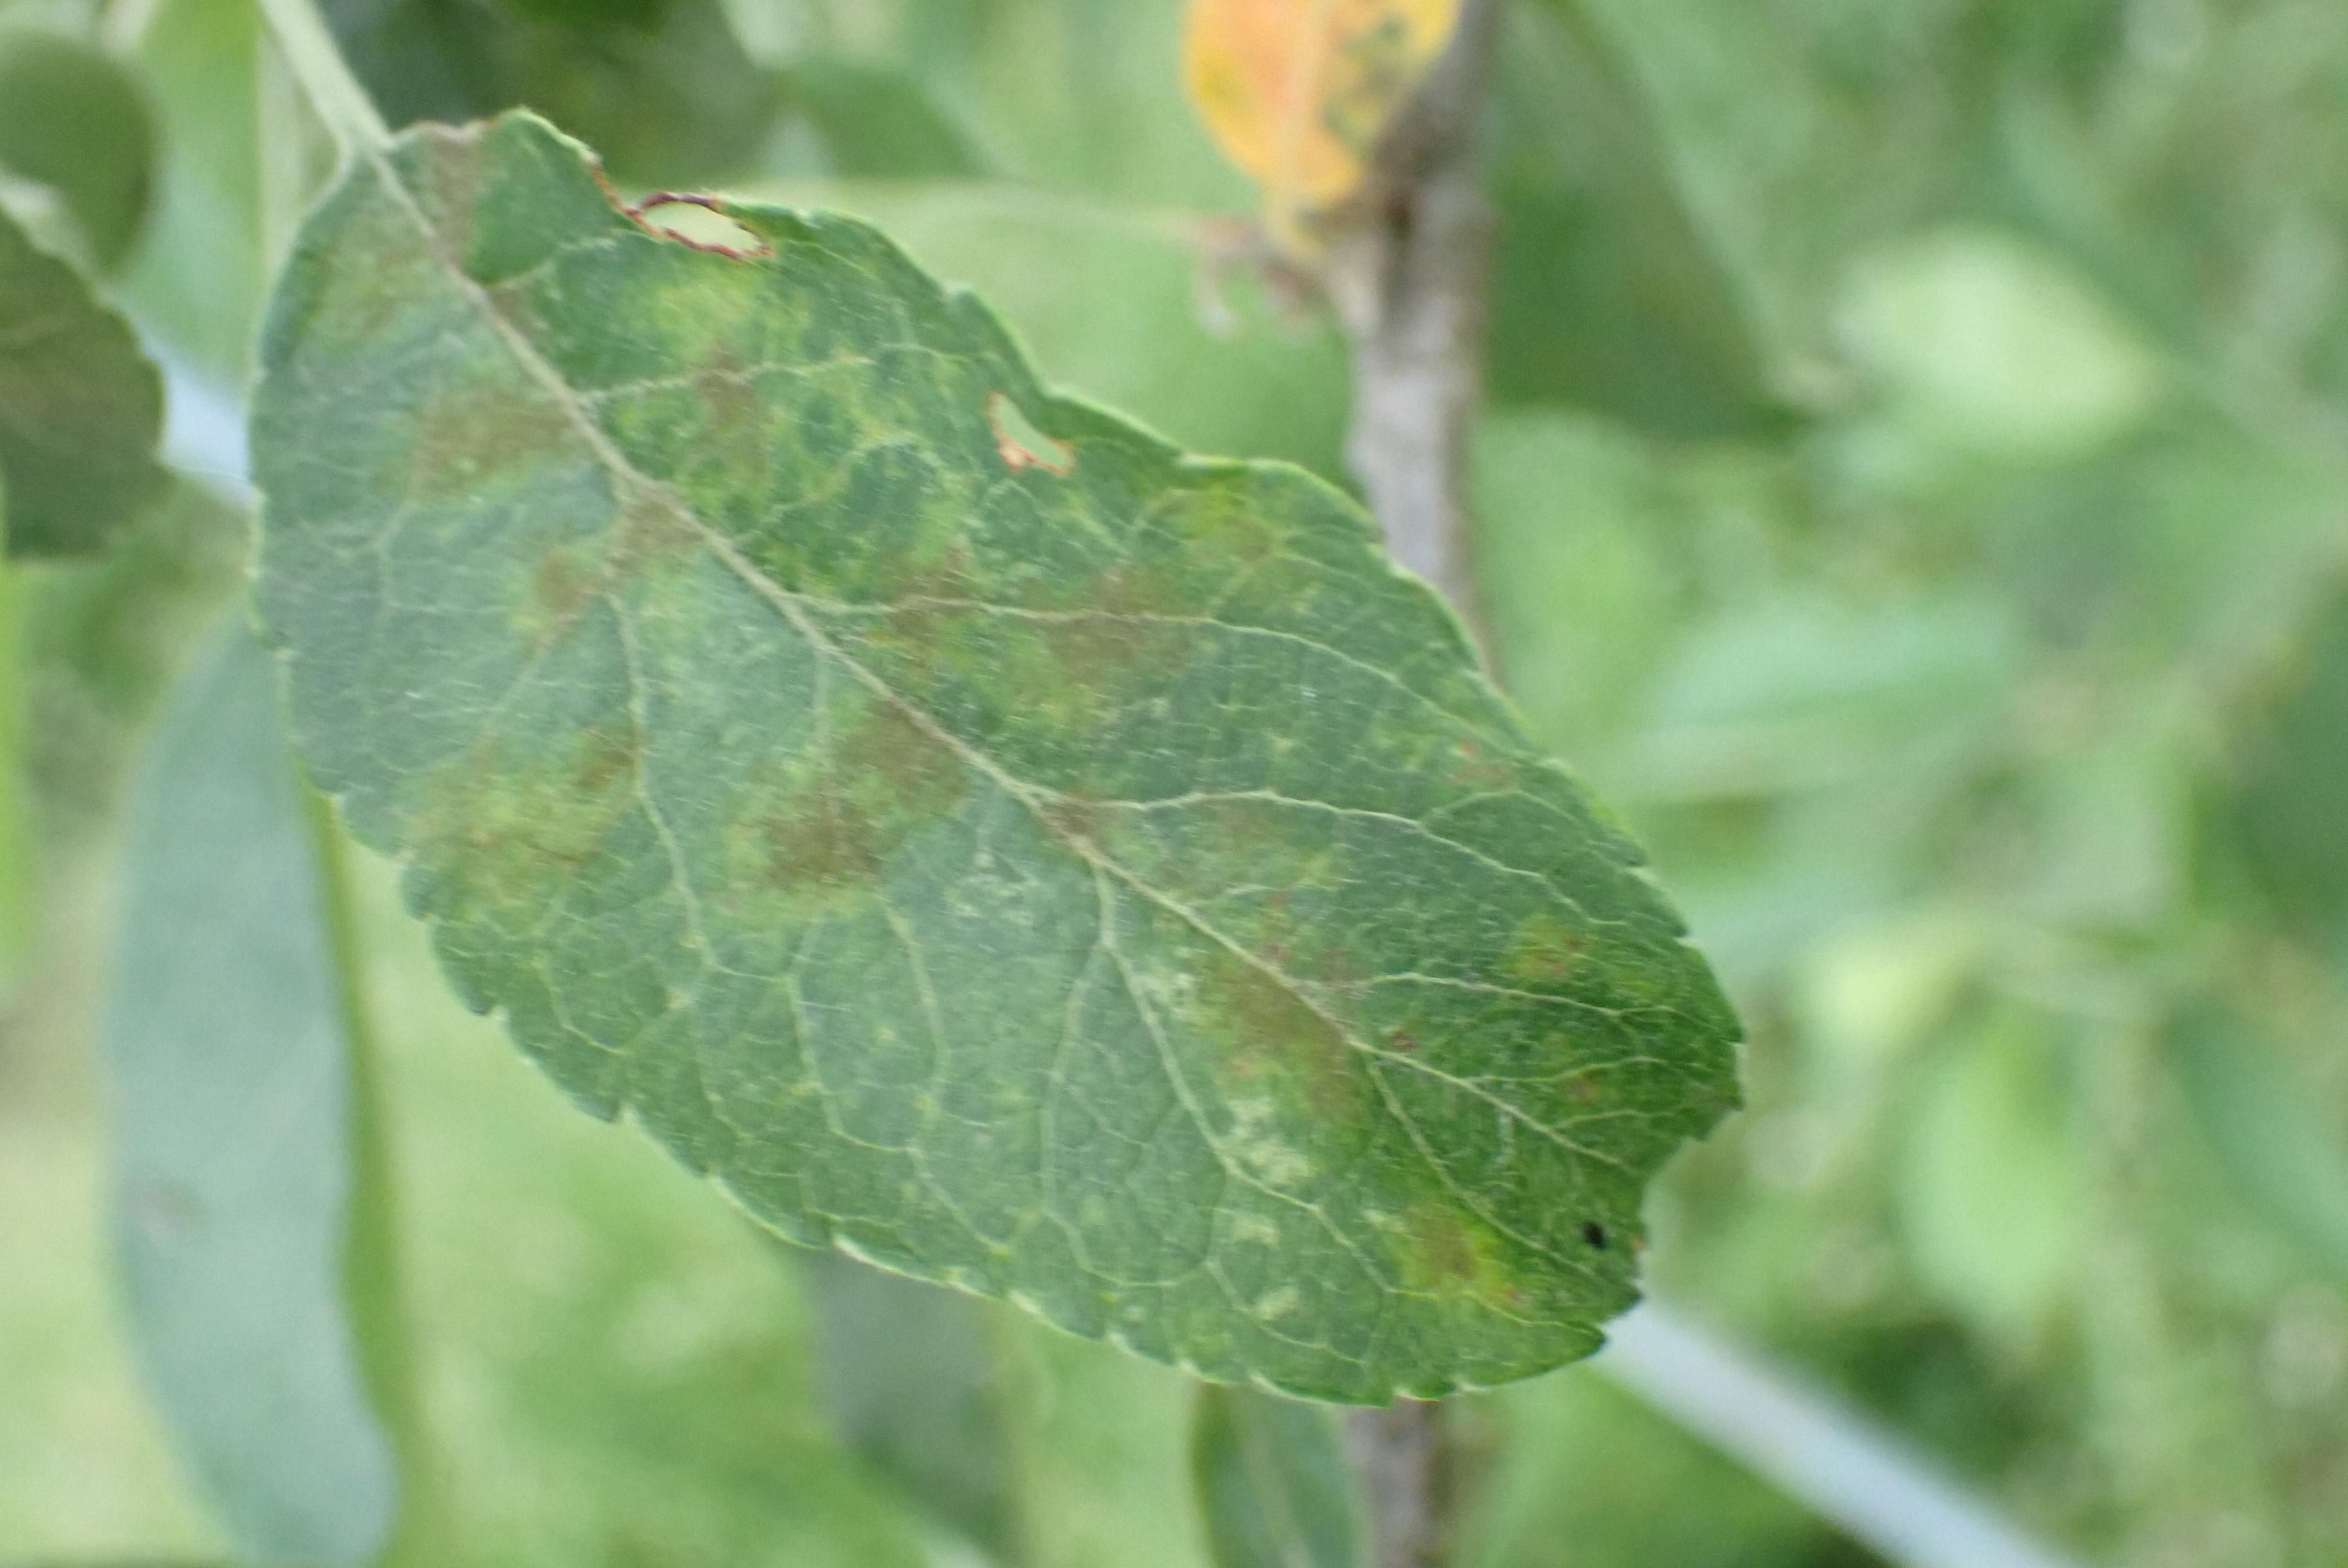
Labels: scab